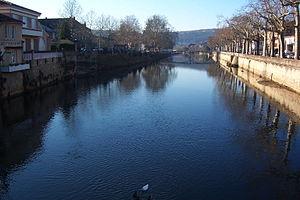
Vue vers l'aval du Célé depuis le pont Gambetta à Figeac dans le Lot, France.
Le Célé est une rivière du sud de la France qui coule dans les départements du Cantal et du Lot, dans les deux régions Occitanie et Auvergne-Rhône-Alpes. Affluent en rive droite du Lot, et donc sous-affluent de la Garonne, le Célé est le deuxième plus gros affluent du Lot après la Truyère.